Wrinkled hornbill

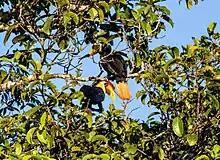
Belait District, Brunei, Borneo, female and male Wrinkled hornbill

The wrinkled hornbill or Sunda wrinkled hornbill (Rhabdotorrhinus corrugatus) is a medium-large hornbill which is found in forest in the Thai-Malay Peninsula, Sumatra and Borneo.